Firestone Tire and Rubber Company

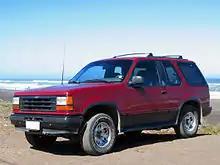
Ford Explorer.

Firestone Complete Auto Care is a chain of automotive maintenance shops founded in Nashville, Tennessee in 1926.